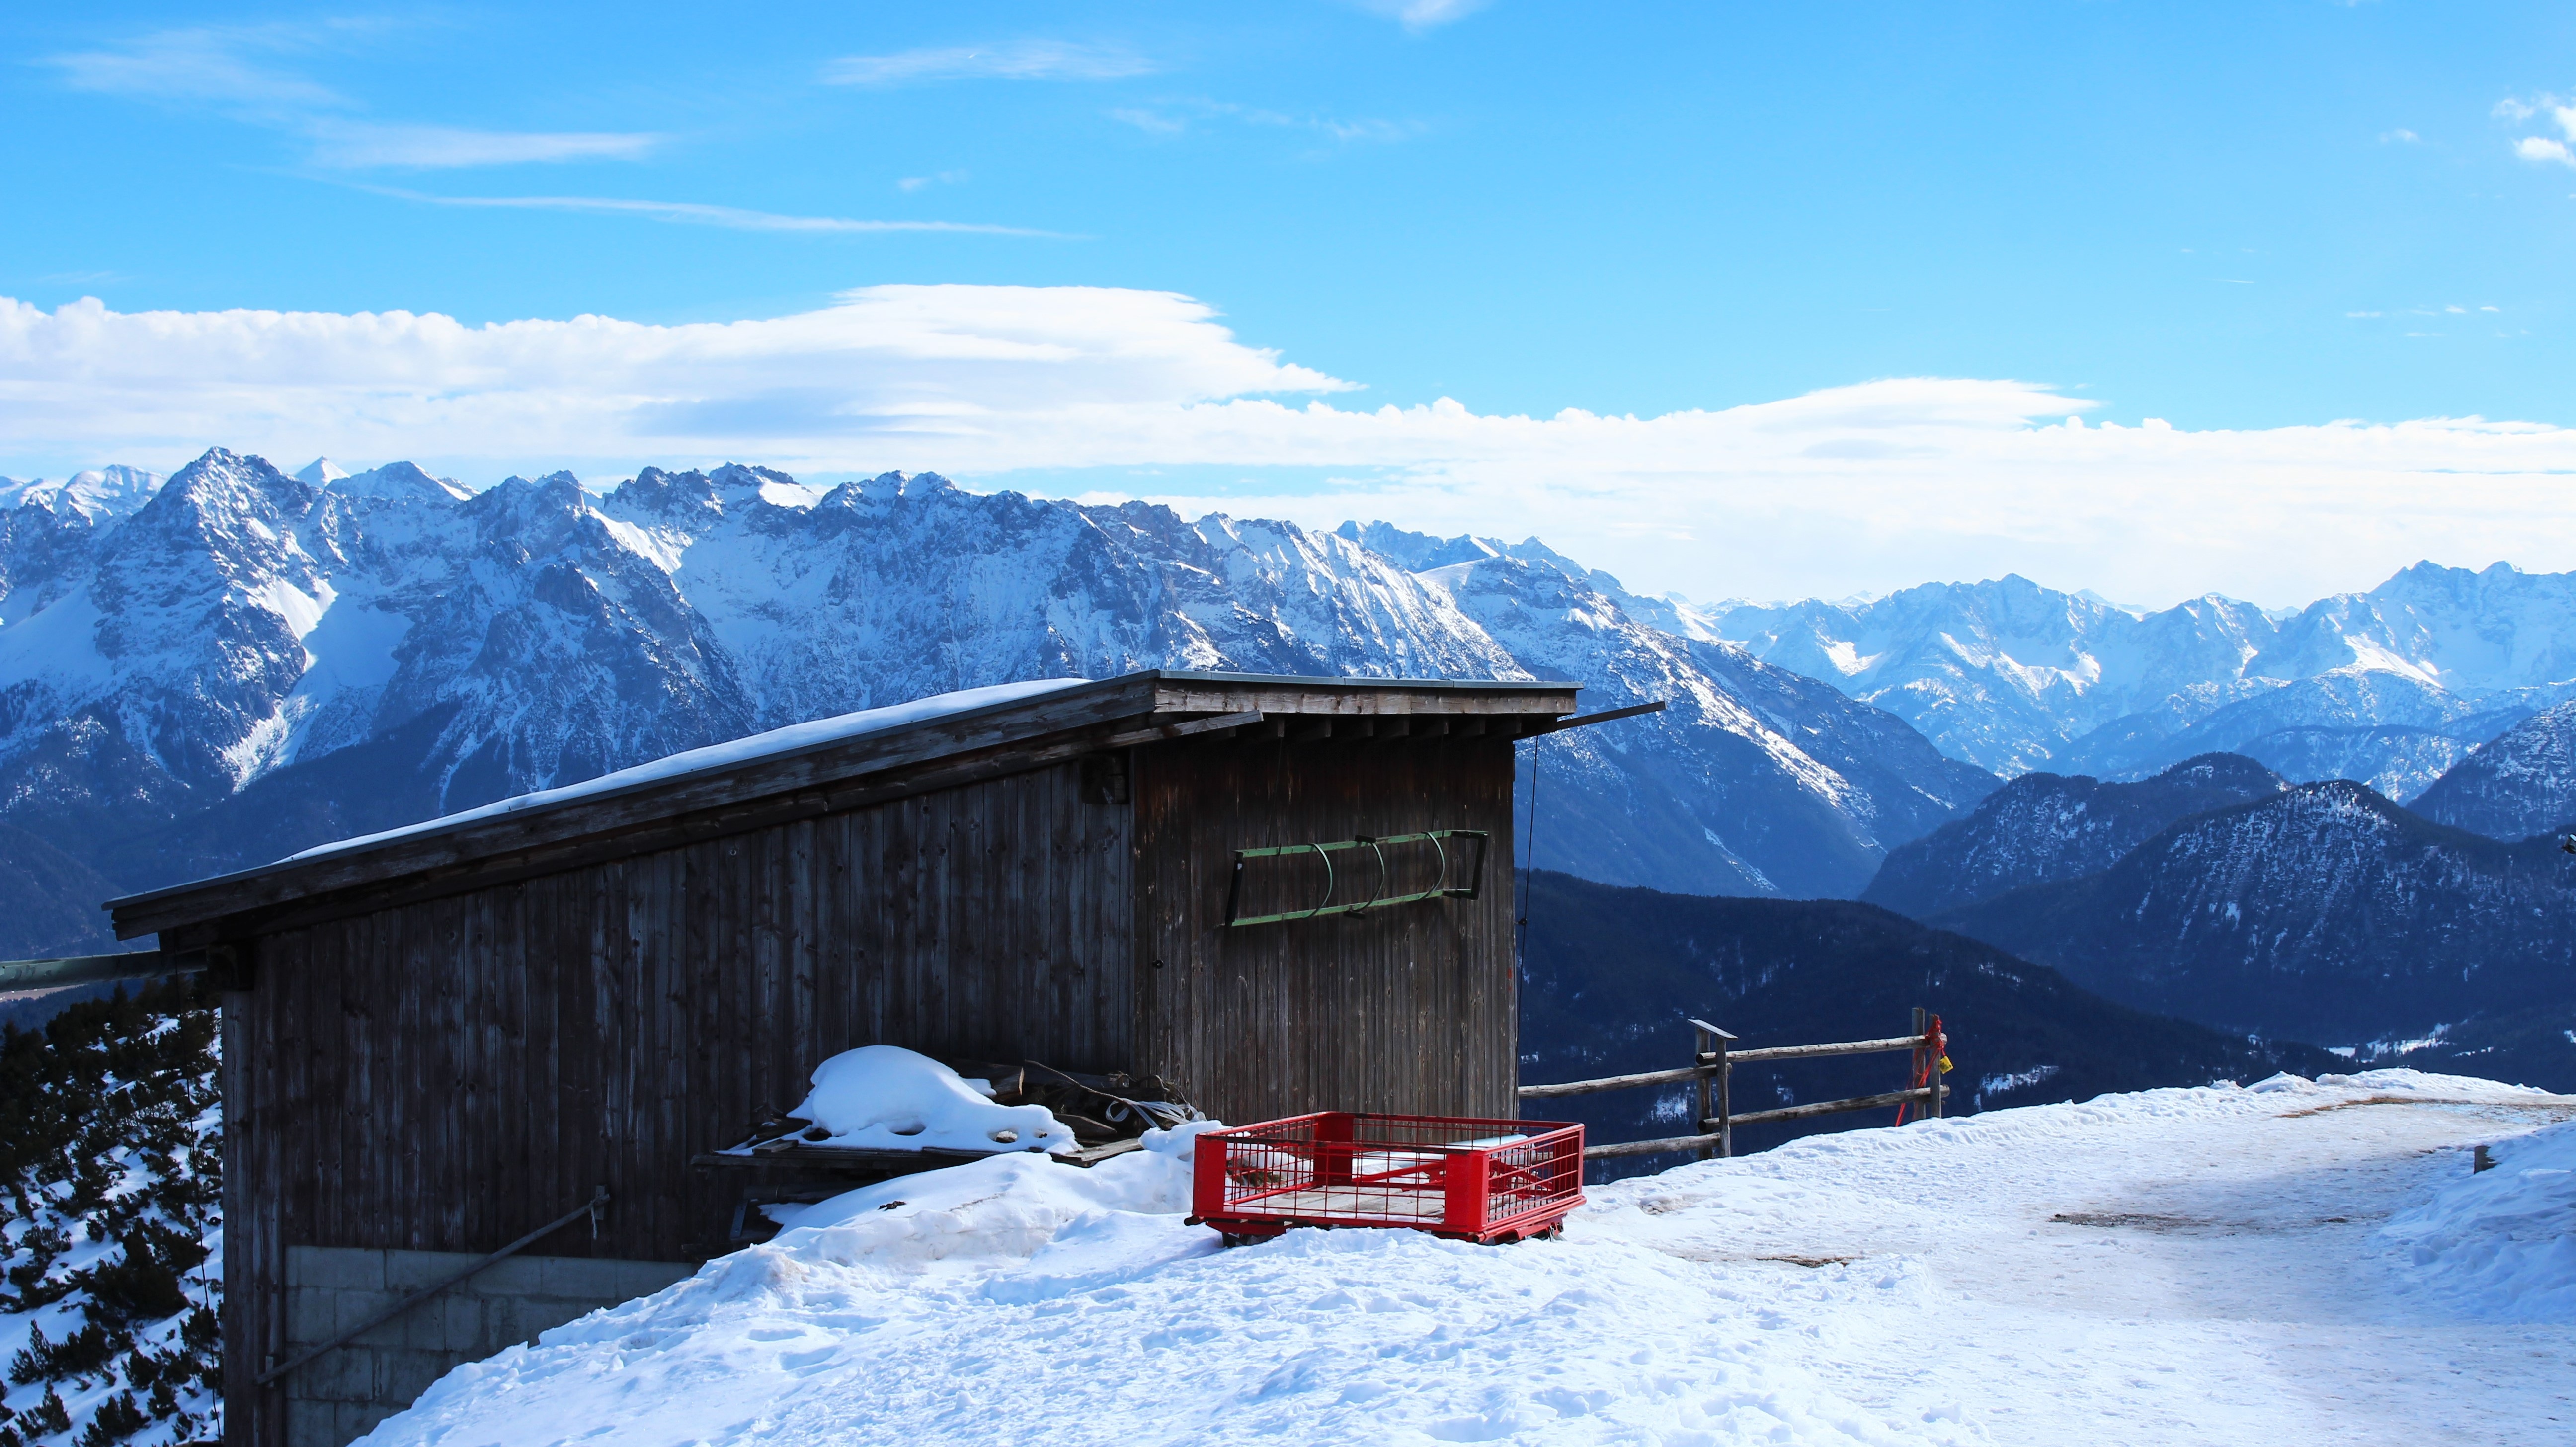
nature, forest, mountain, snow, cold, winter, sky, valley, mountain range, hut, weather, alpine, season, ridge, summit, resort, mountains, alps, outlook, piste, mountain pass, mountainous landforms, geological phenomenon